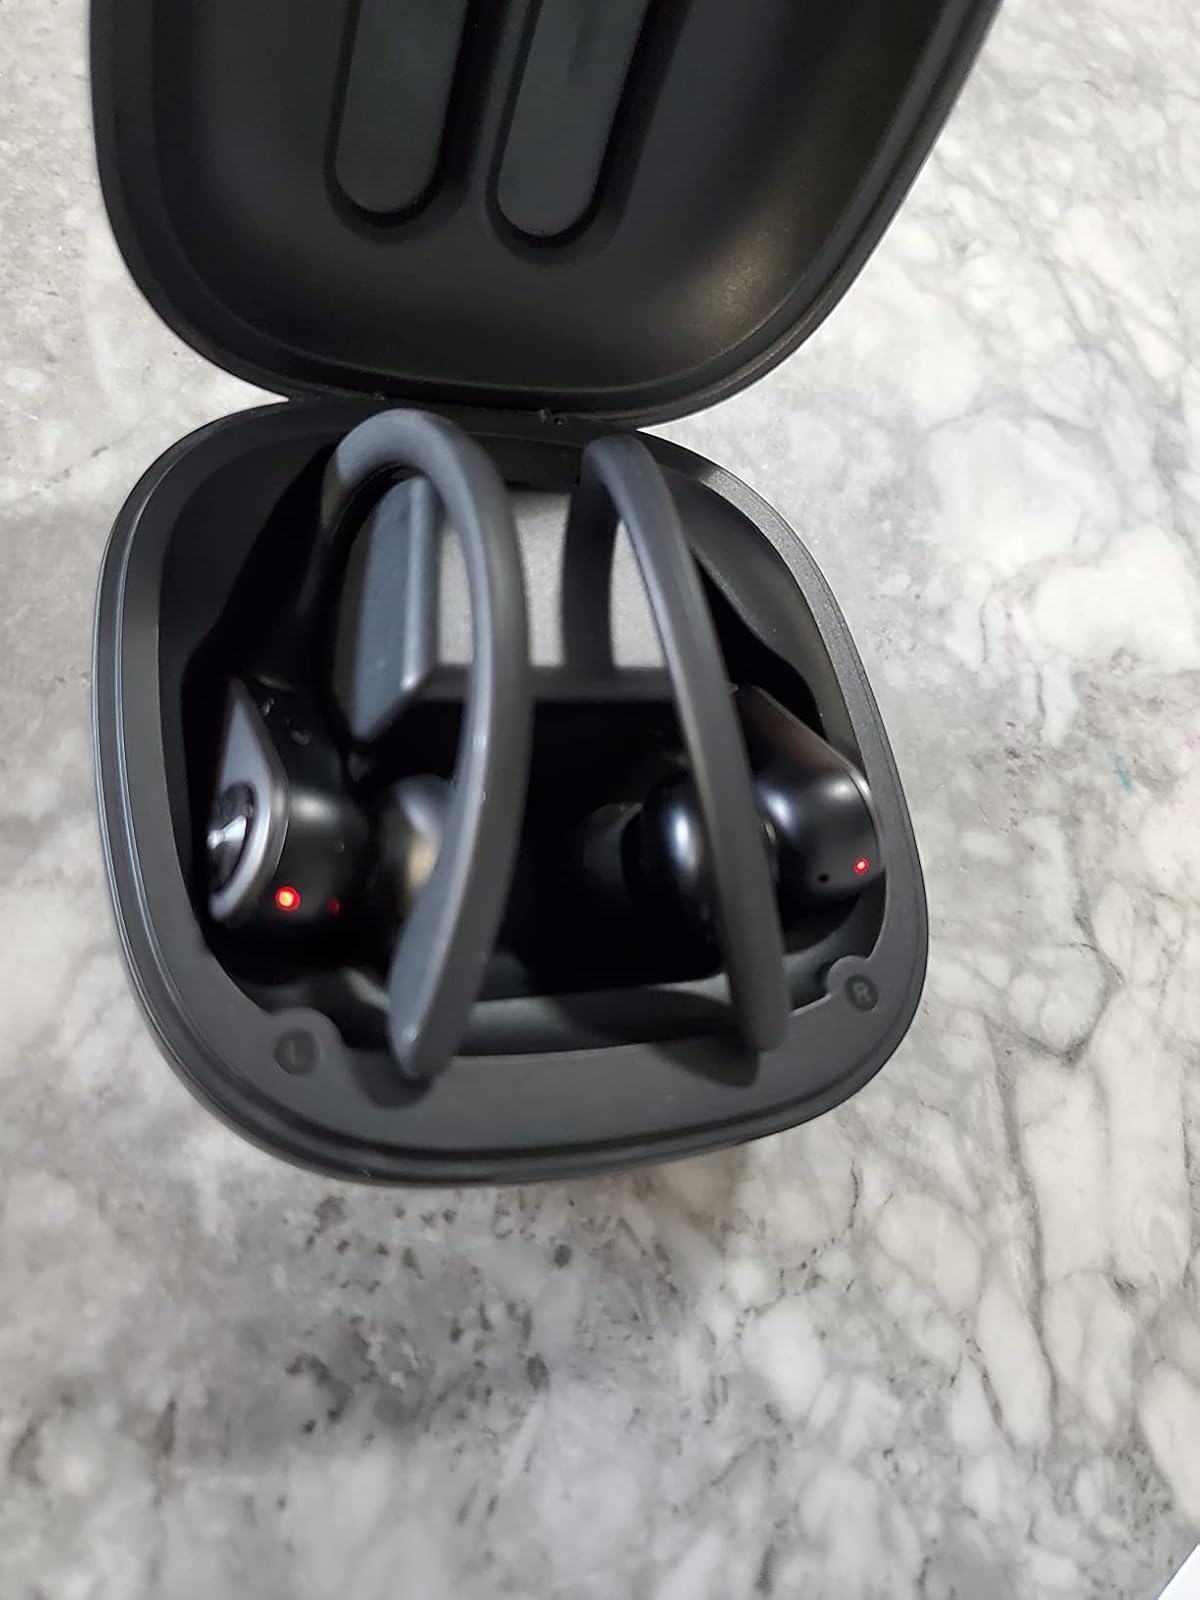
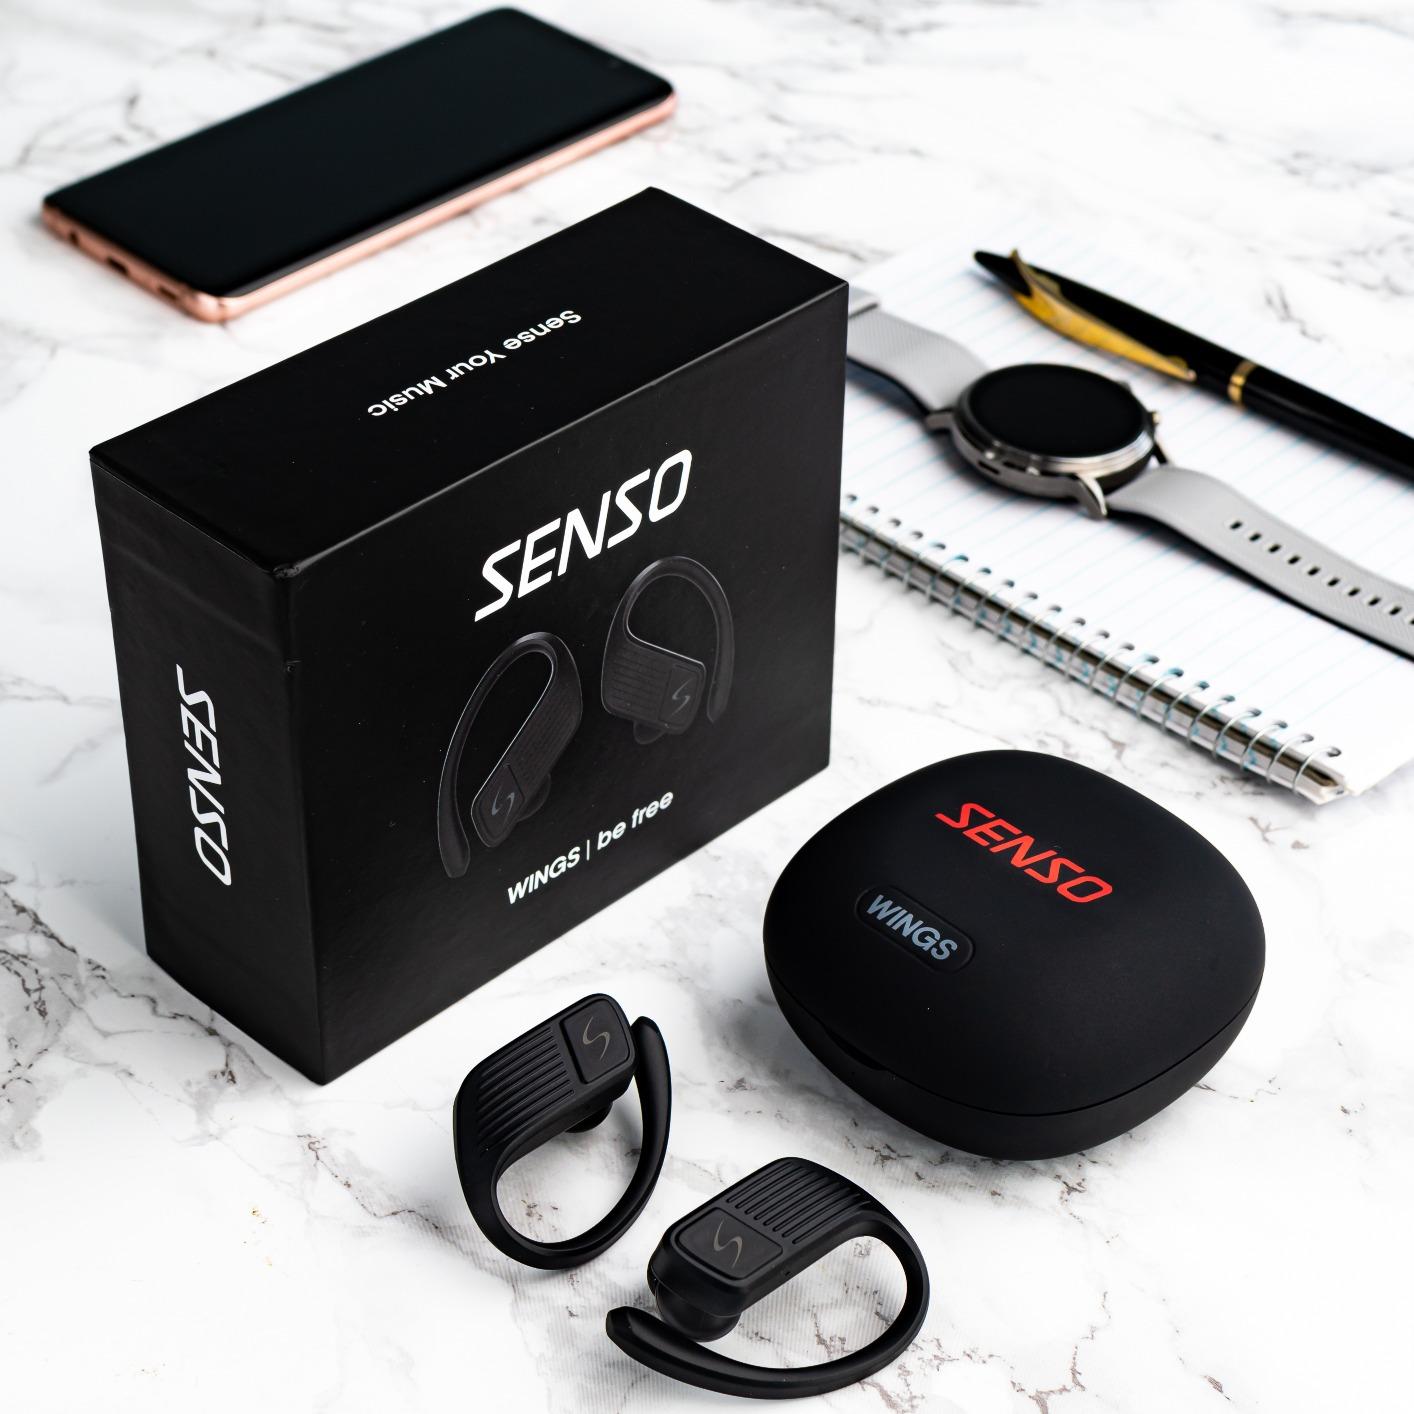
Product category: earbuds
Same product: no